Asian fetish

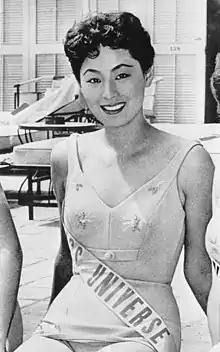
Miss Universe winner Akiko Kojima in 1959. Kojima's victory began the first era of representation of Asian women in the West.

After World War II, the U.S. military occupied Japan, and U.S. soldiers began to interact with Japanese women. Although the American military initially forbid relations with Japanese women; the U.S. servicemen were "enamored" by the femininity of Japanese women, and formed relationships with them anyway. There was a perception that Japanese women were superior to American women, and there was a widespread sentiment "that a Japanese woman's heart was twice as big as those of her American sisters".